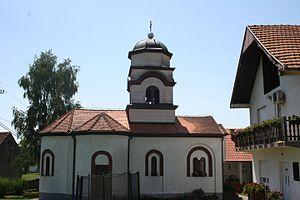
Bradić est un village de Serbie situé sur le territoire de la Ville de Loznica, district de Mačva. Au recensement de 2011, il comptait 732 habitants.
L'éparchie de Šabac est une circonscription de l'Église orthodoxe serbe. Elle a son siège à Šabac et, en 2016, elle a à sa tête l'évêque Lavrentije.